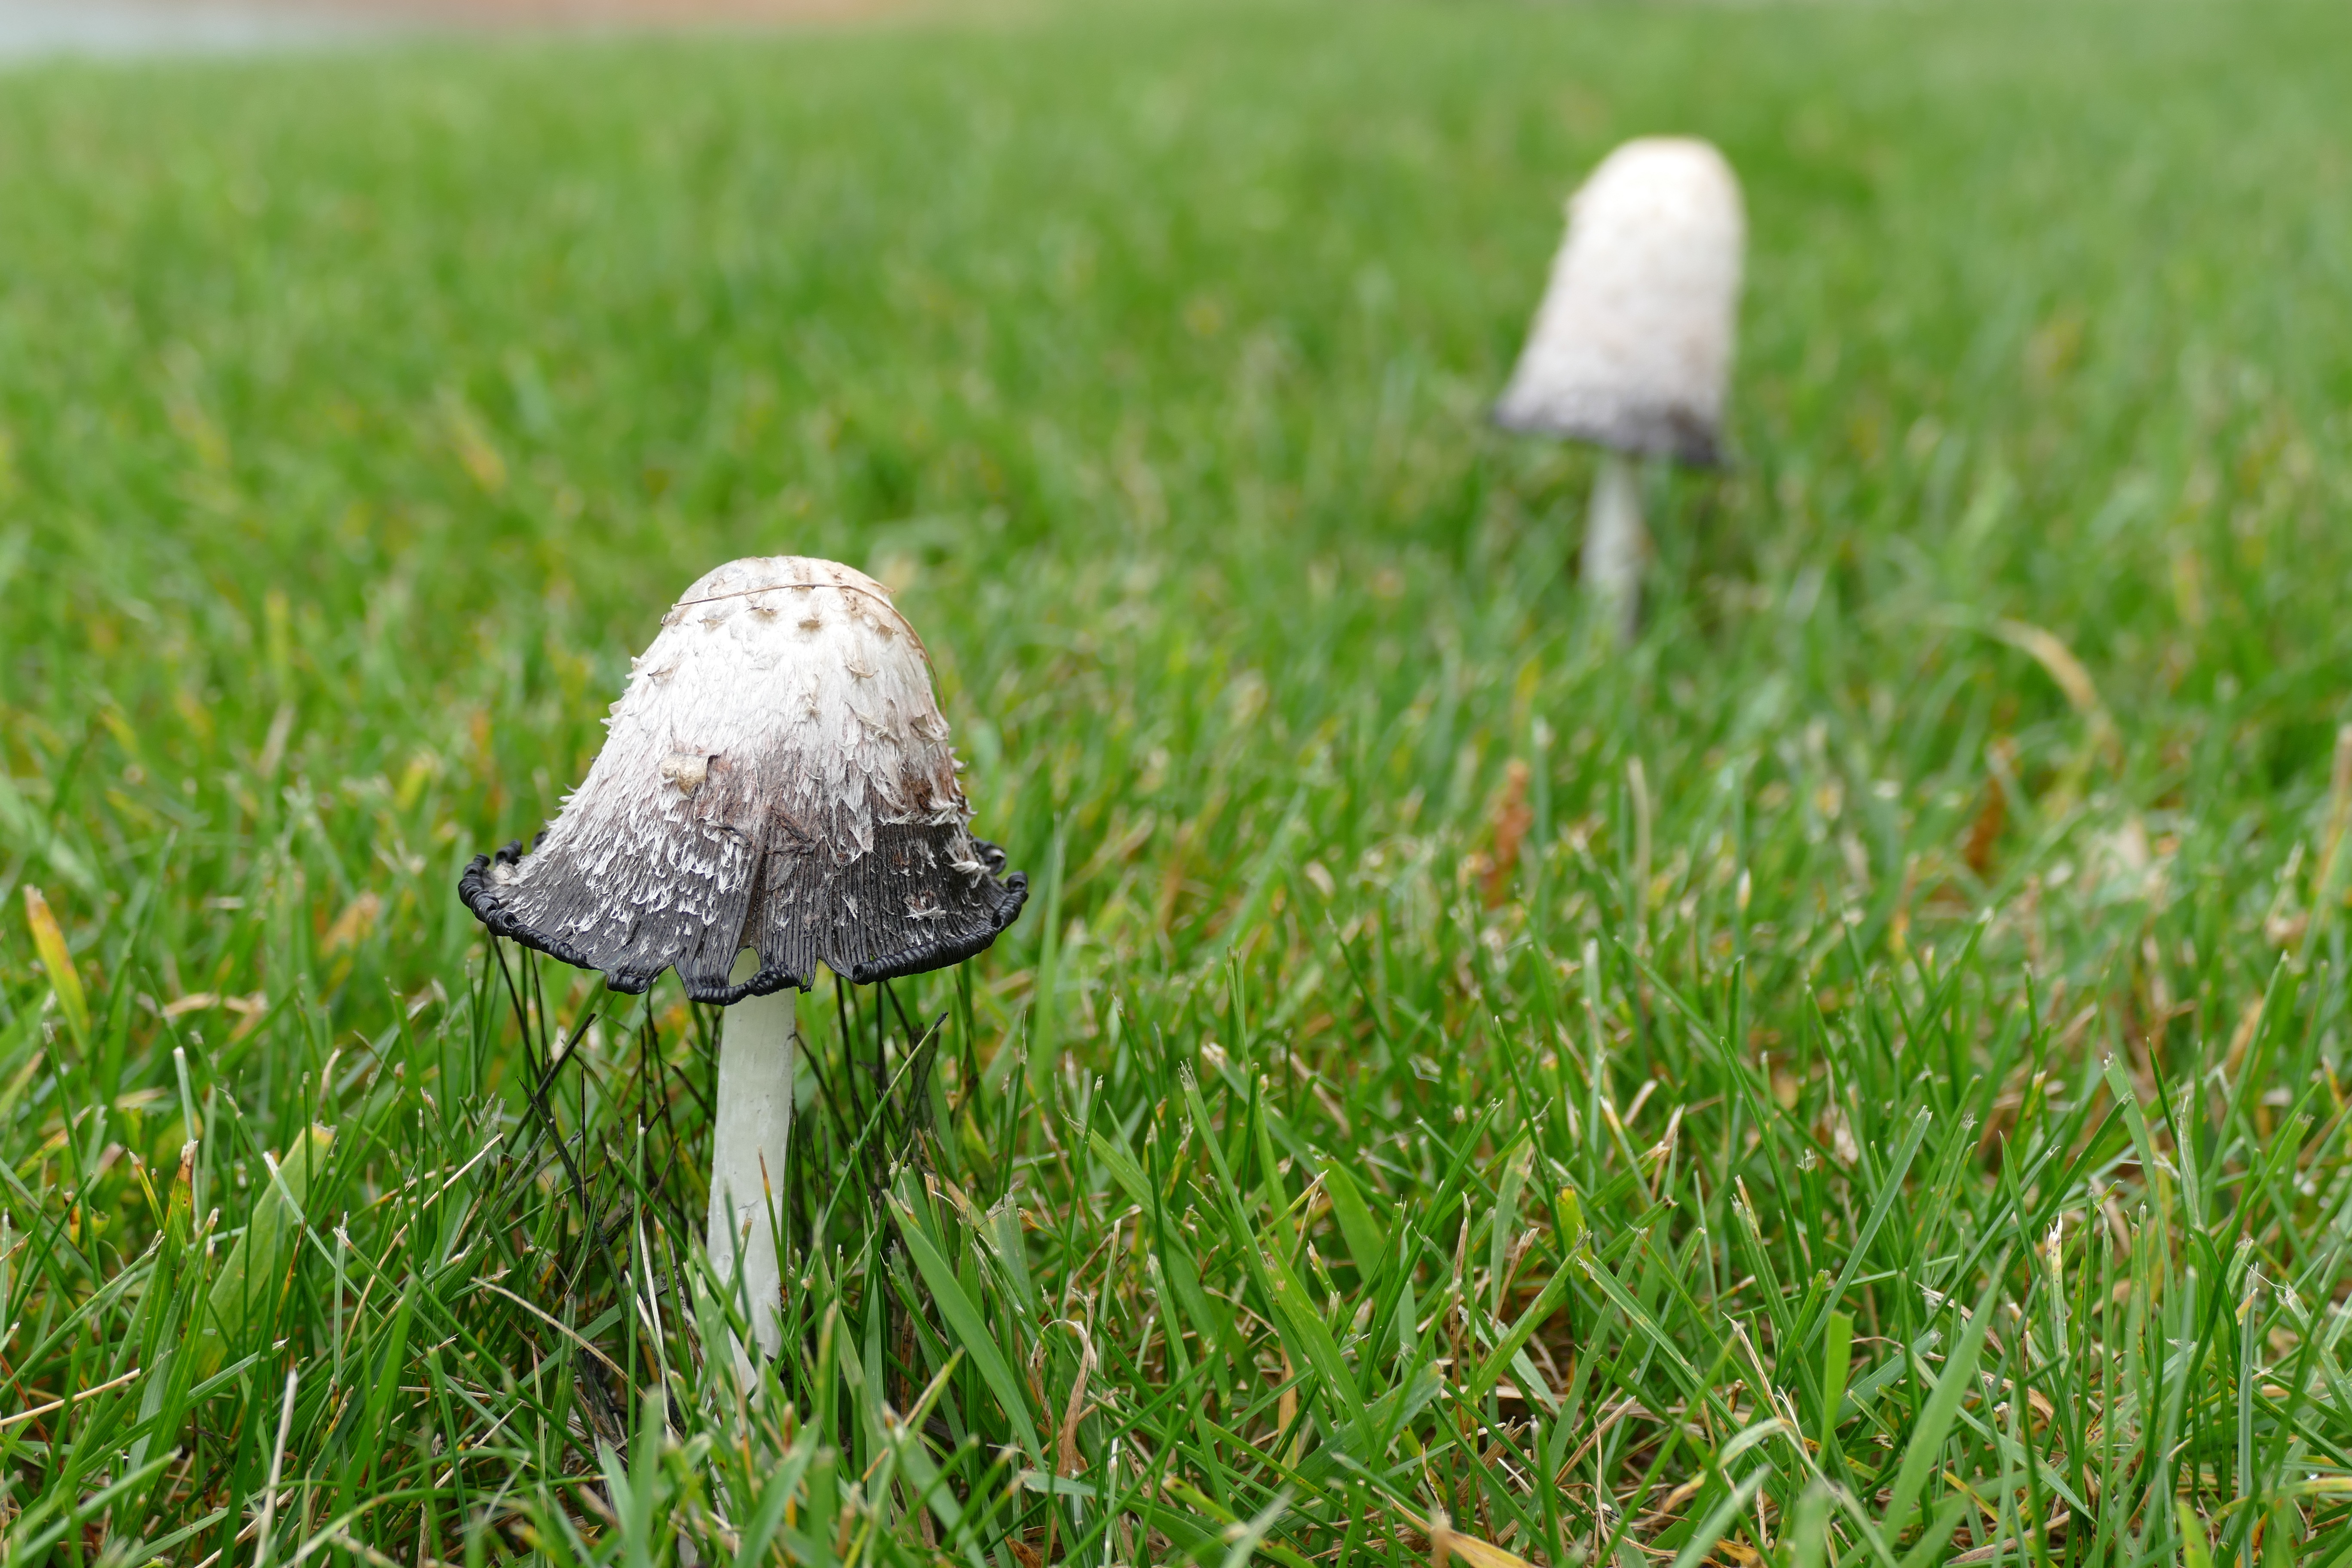
nature, grass, plant, field, lawn, meadow, prairie, flower, green, pasture, soil, mushroom, toadstool, fungus, grassland, woodland, habitat, macro photography, poisonous, natural environment, grass family